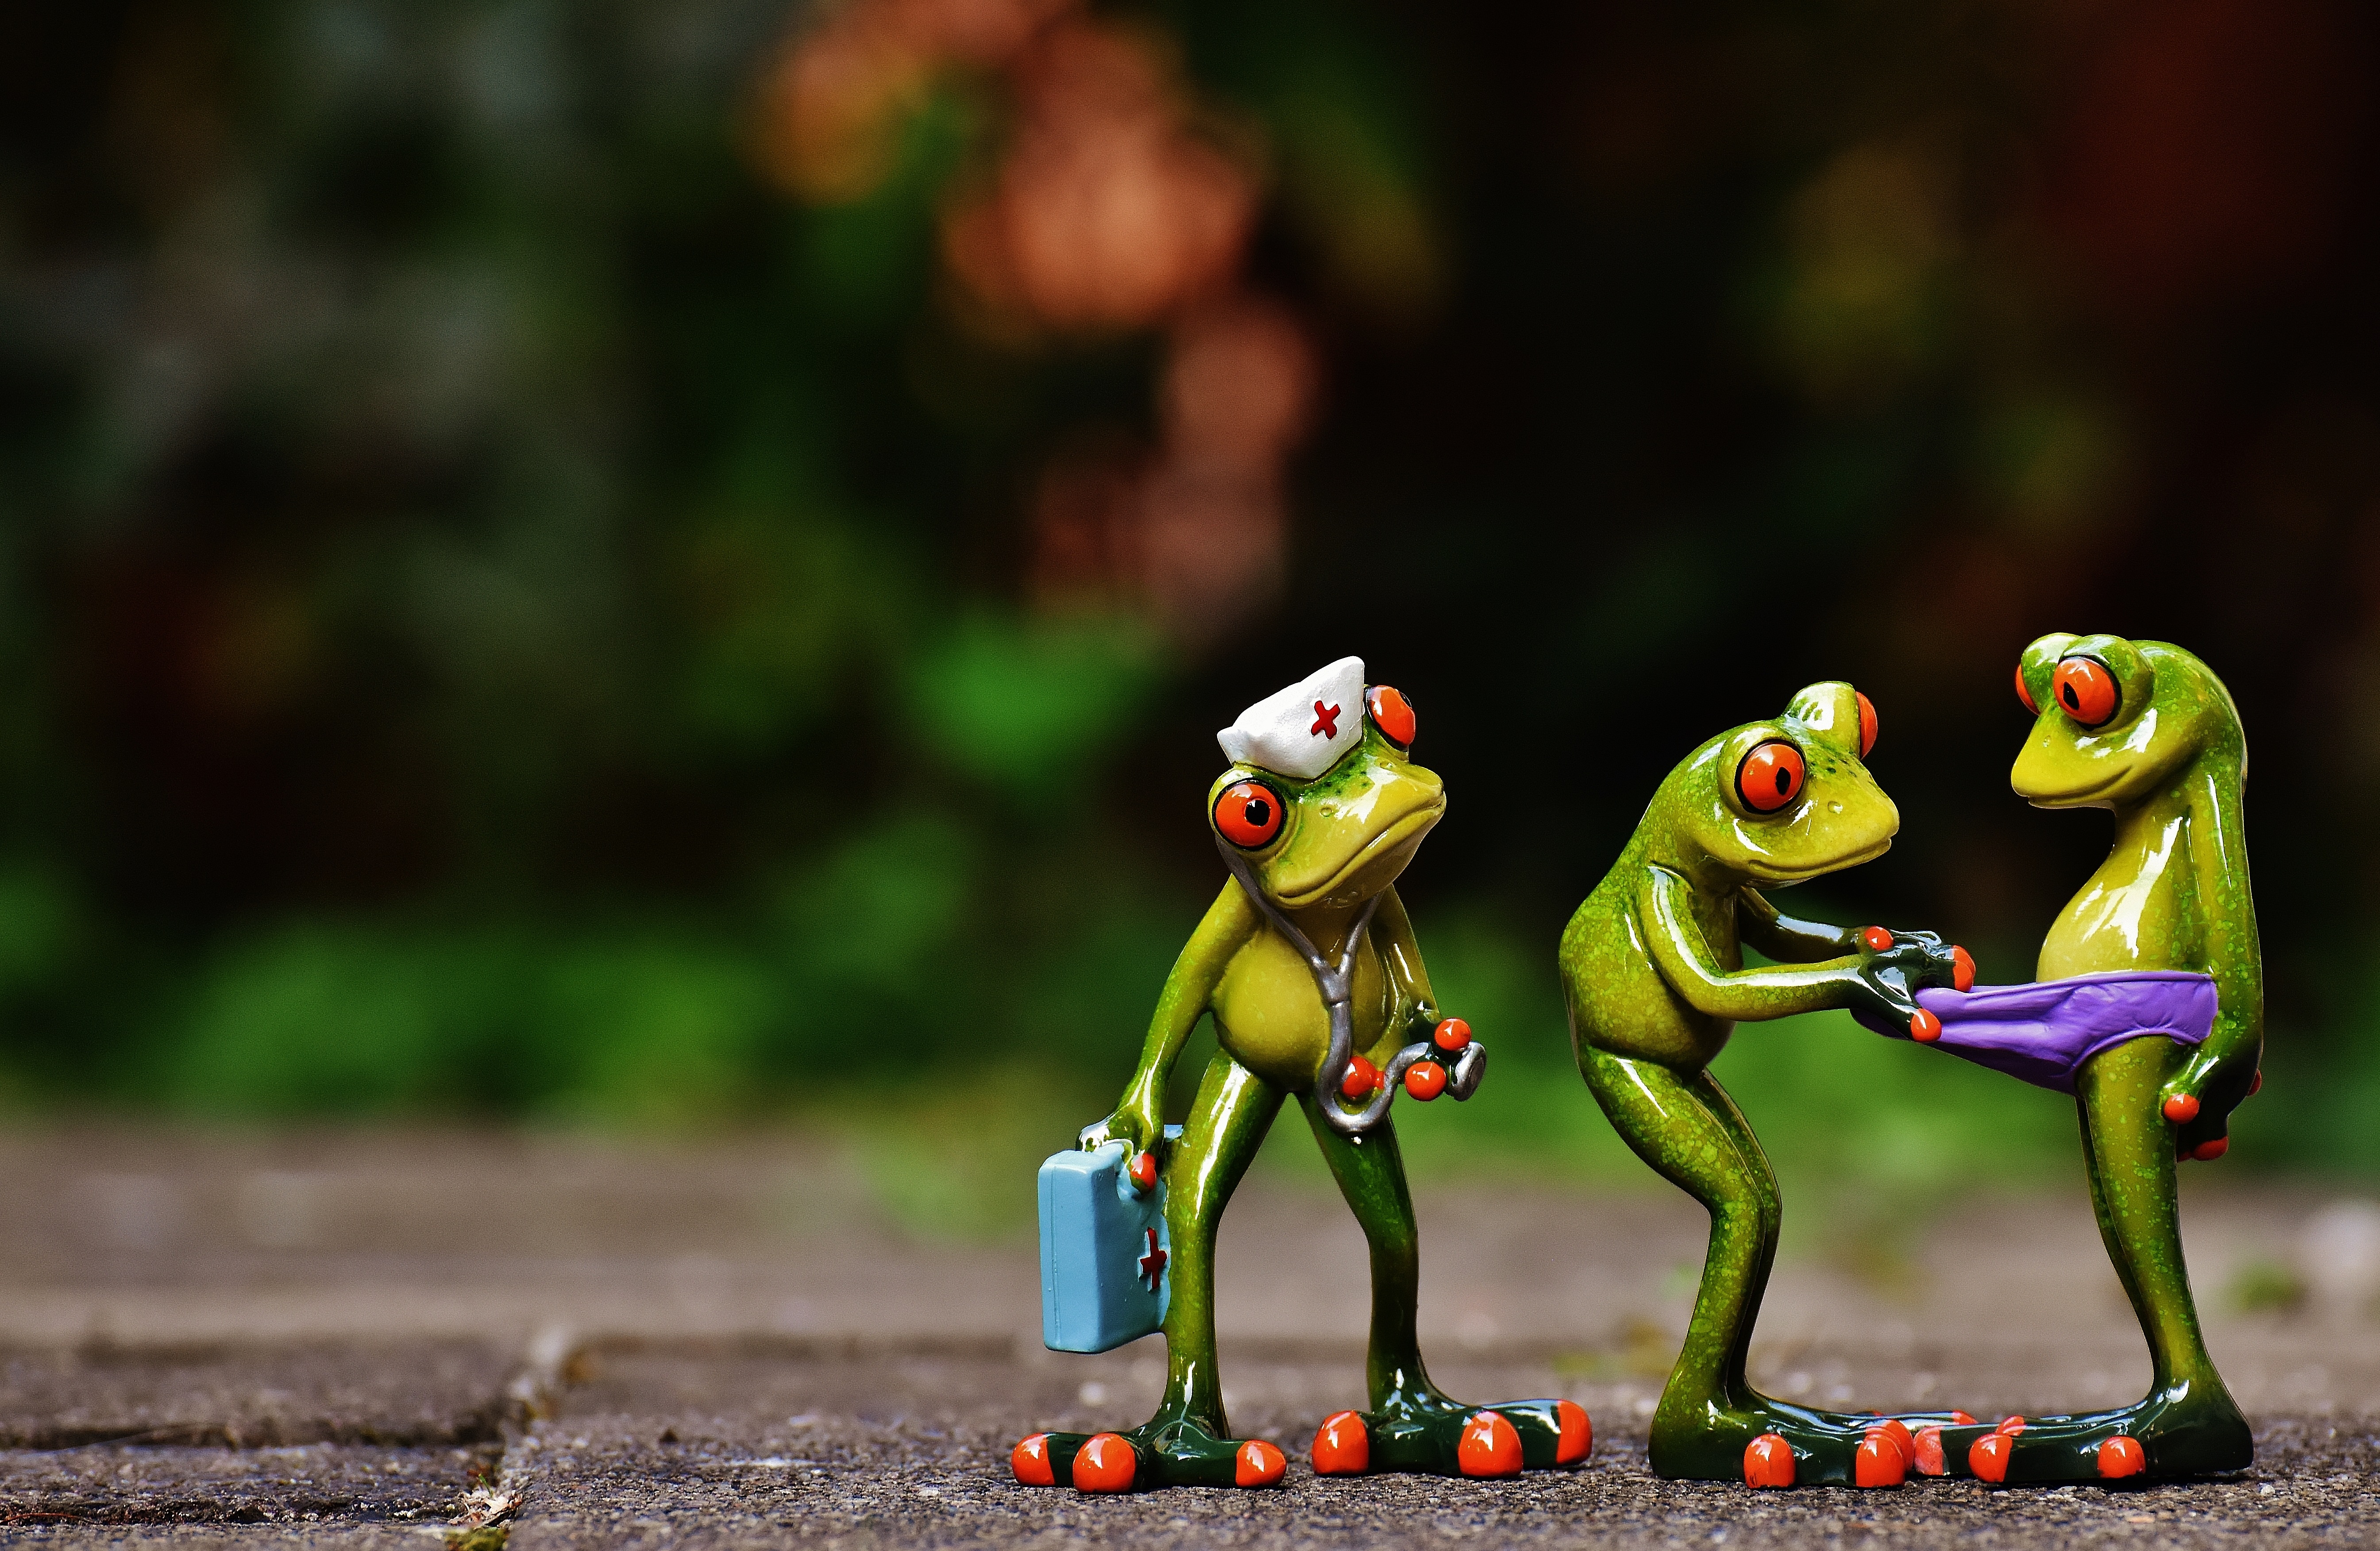
sweet, cute, green, jungle, frog, amphibian, toy, funny, figures, nurse, curious, search, frogs, emergency, doctor on call